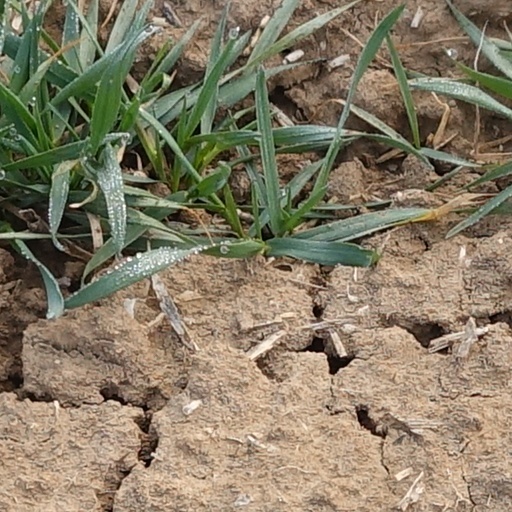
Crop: wheat